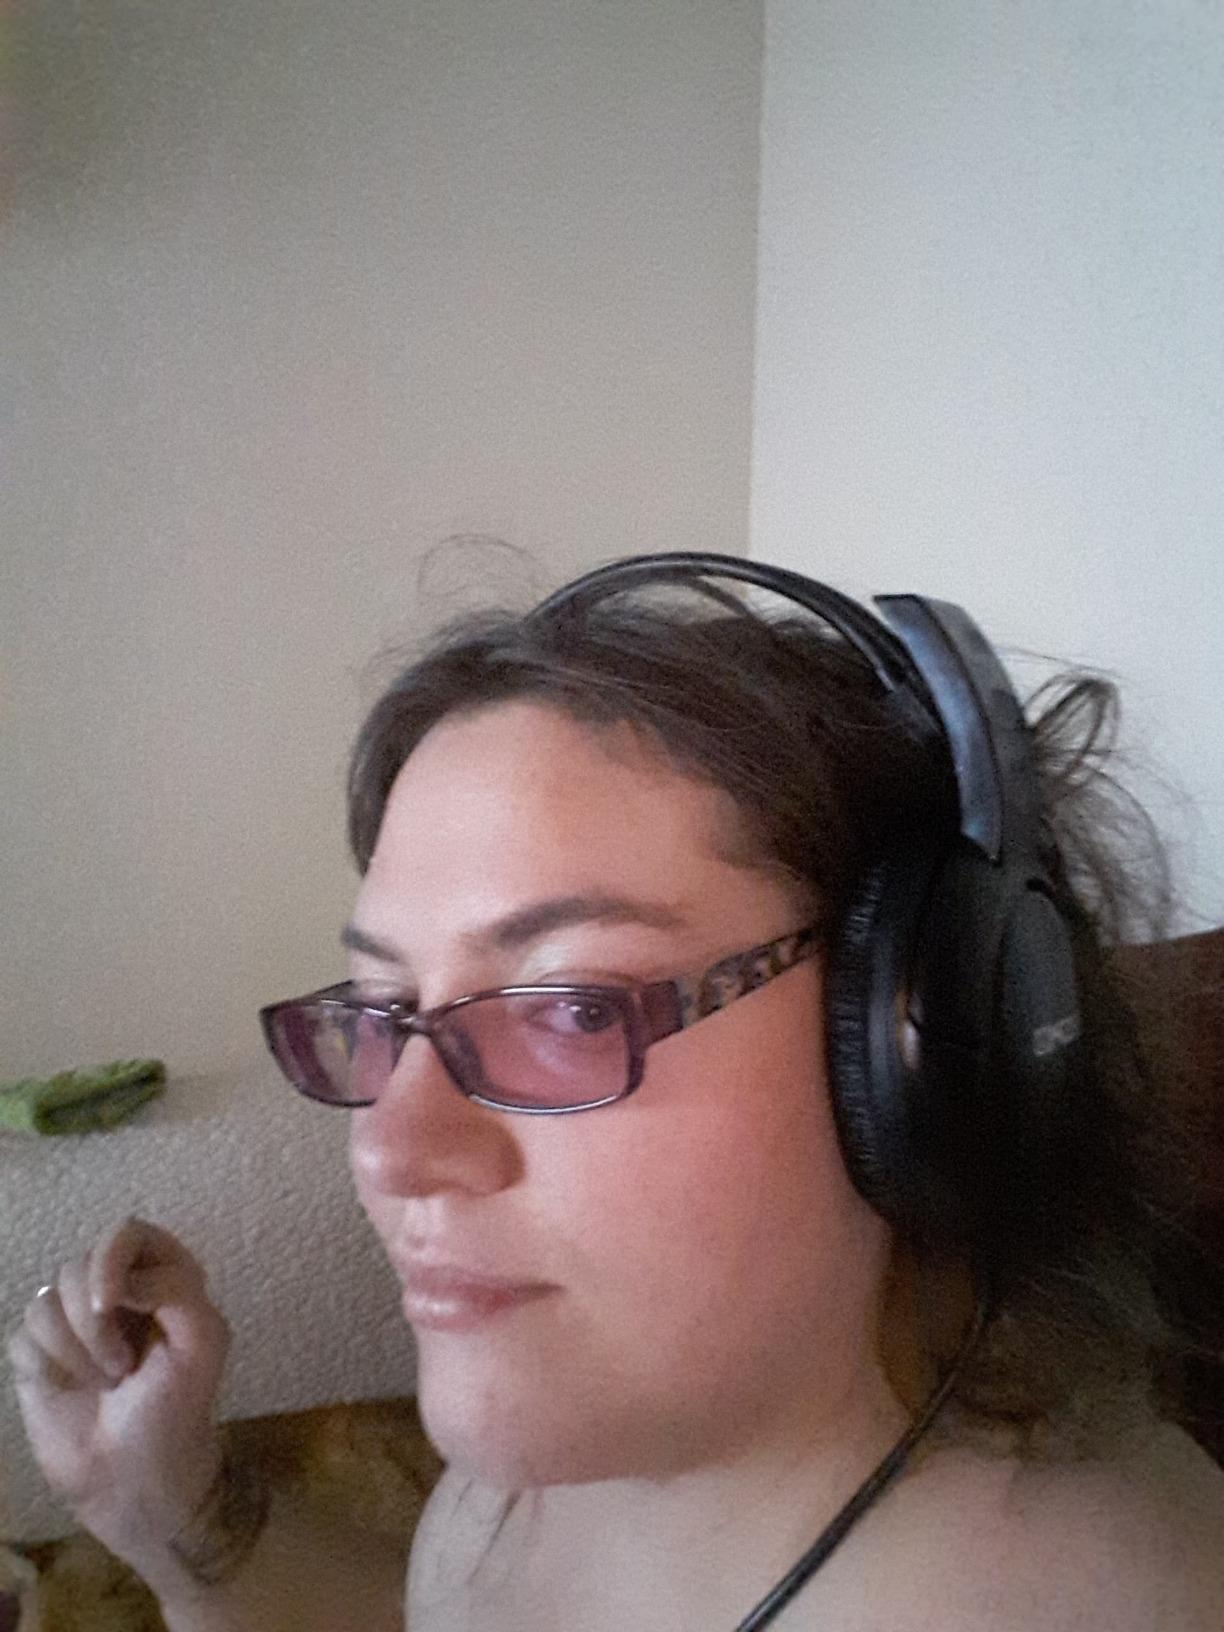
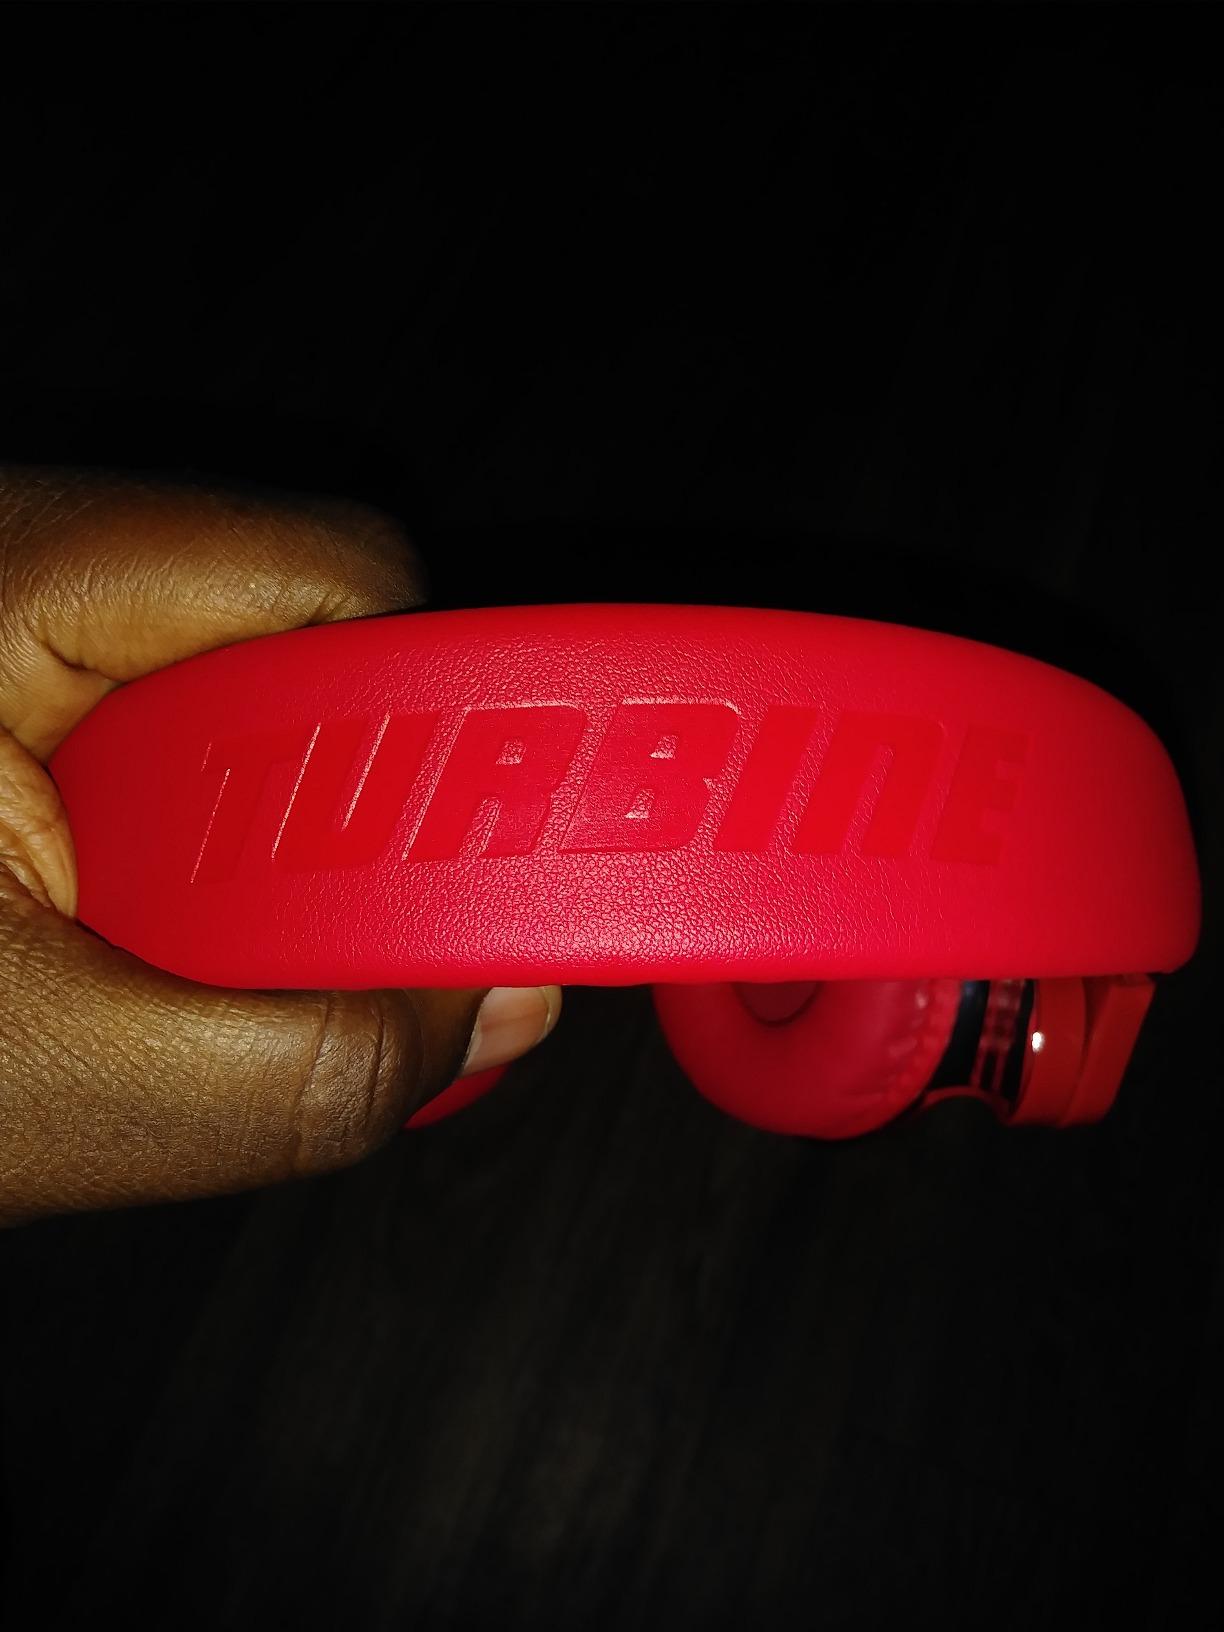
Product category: headphones
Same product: no